Prosecution of Donald Trump in New York

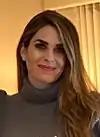
Former White House communications director Hope Hicks, pictured in 2017, testified for one full day.

During Trump's arraignment, the court set deadlines for pre-trial proceedings, including for prosecutors to provide discovery to the defense. The court set a deadline of August 8, 2023, for pre-trial motions to be filed.